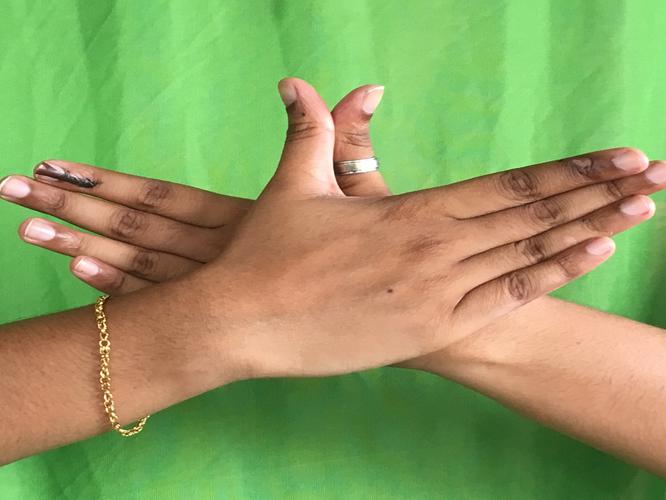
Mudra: Garuda
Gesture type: double_hand